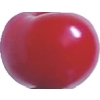
Label: cherry_sour